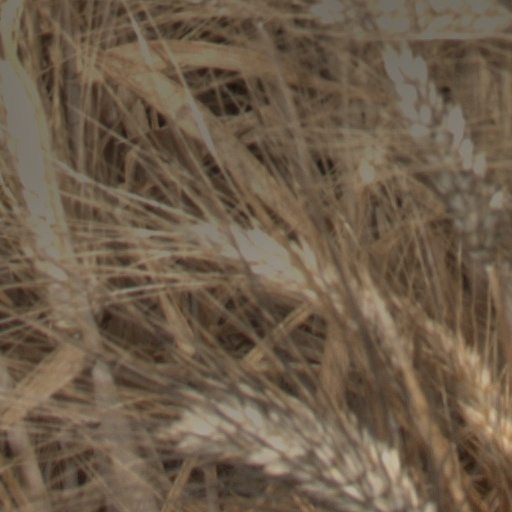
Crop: wheat